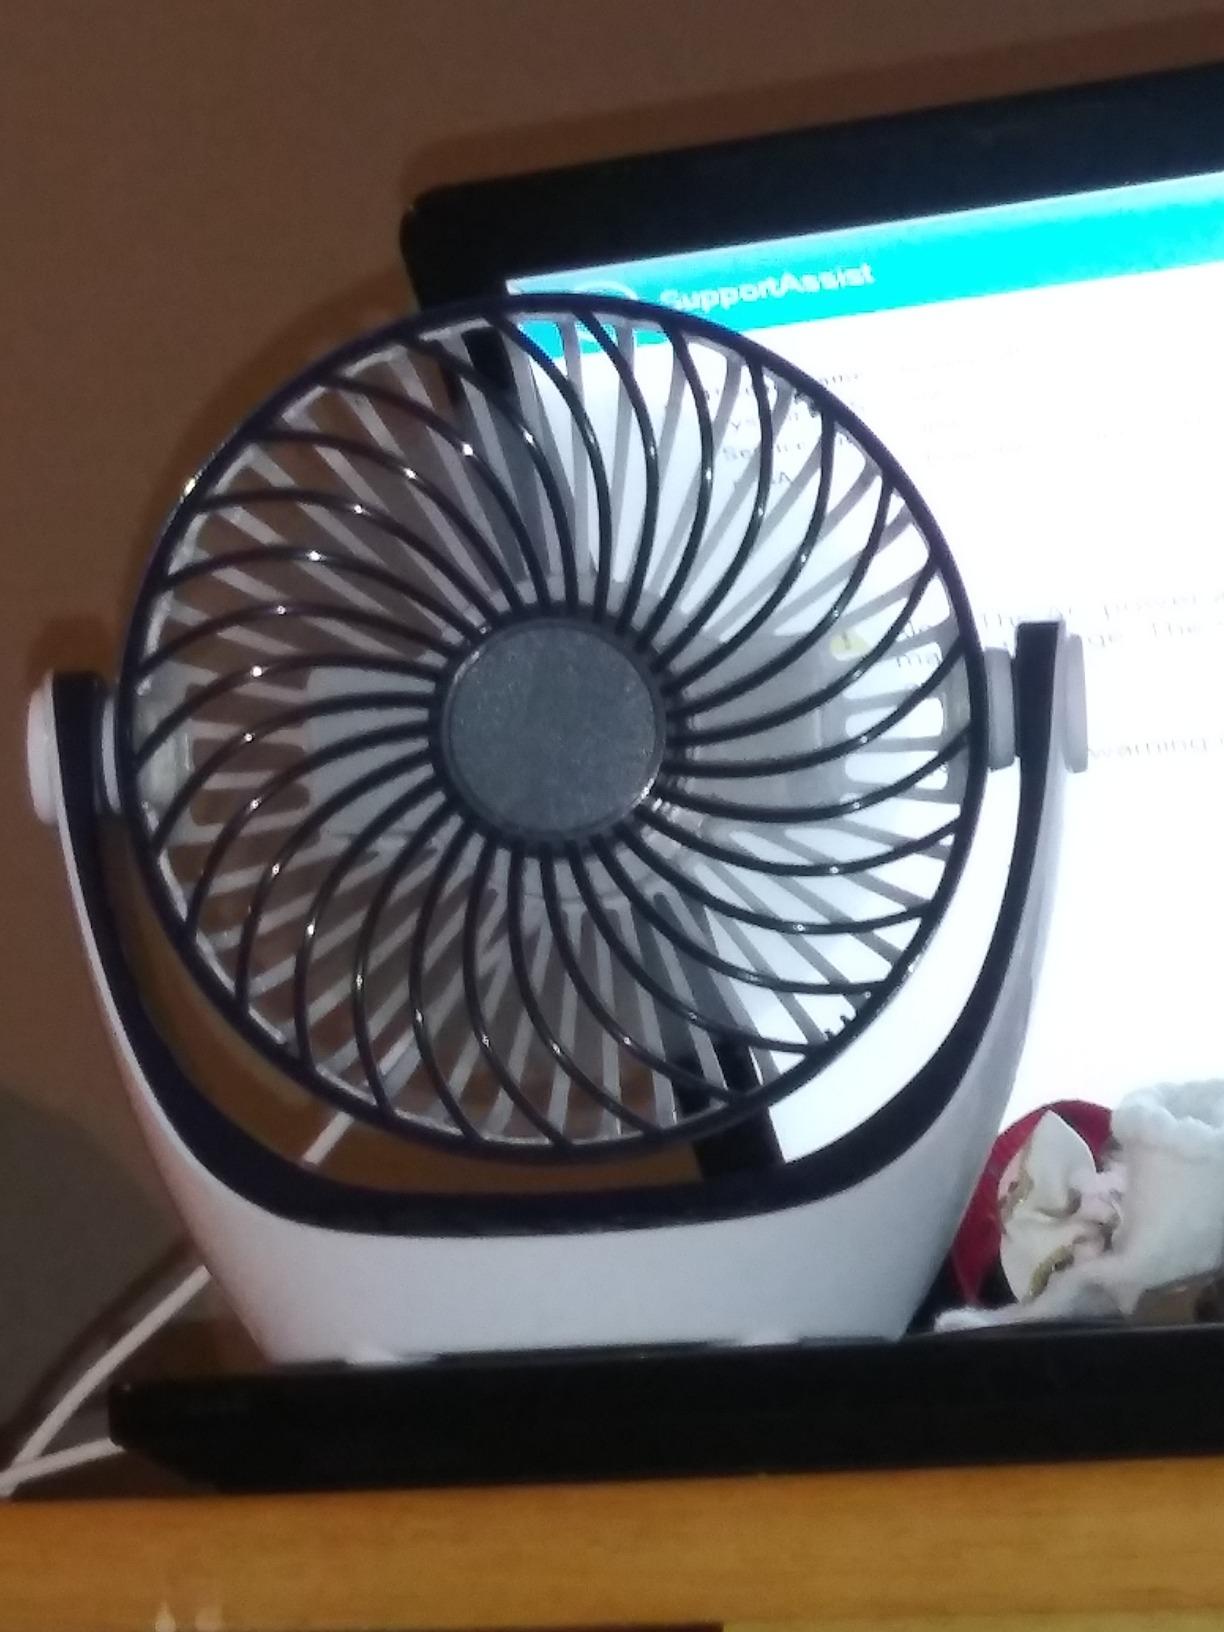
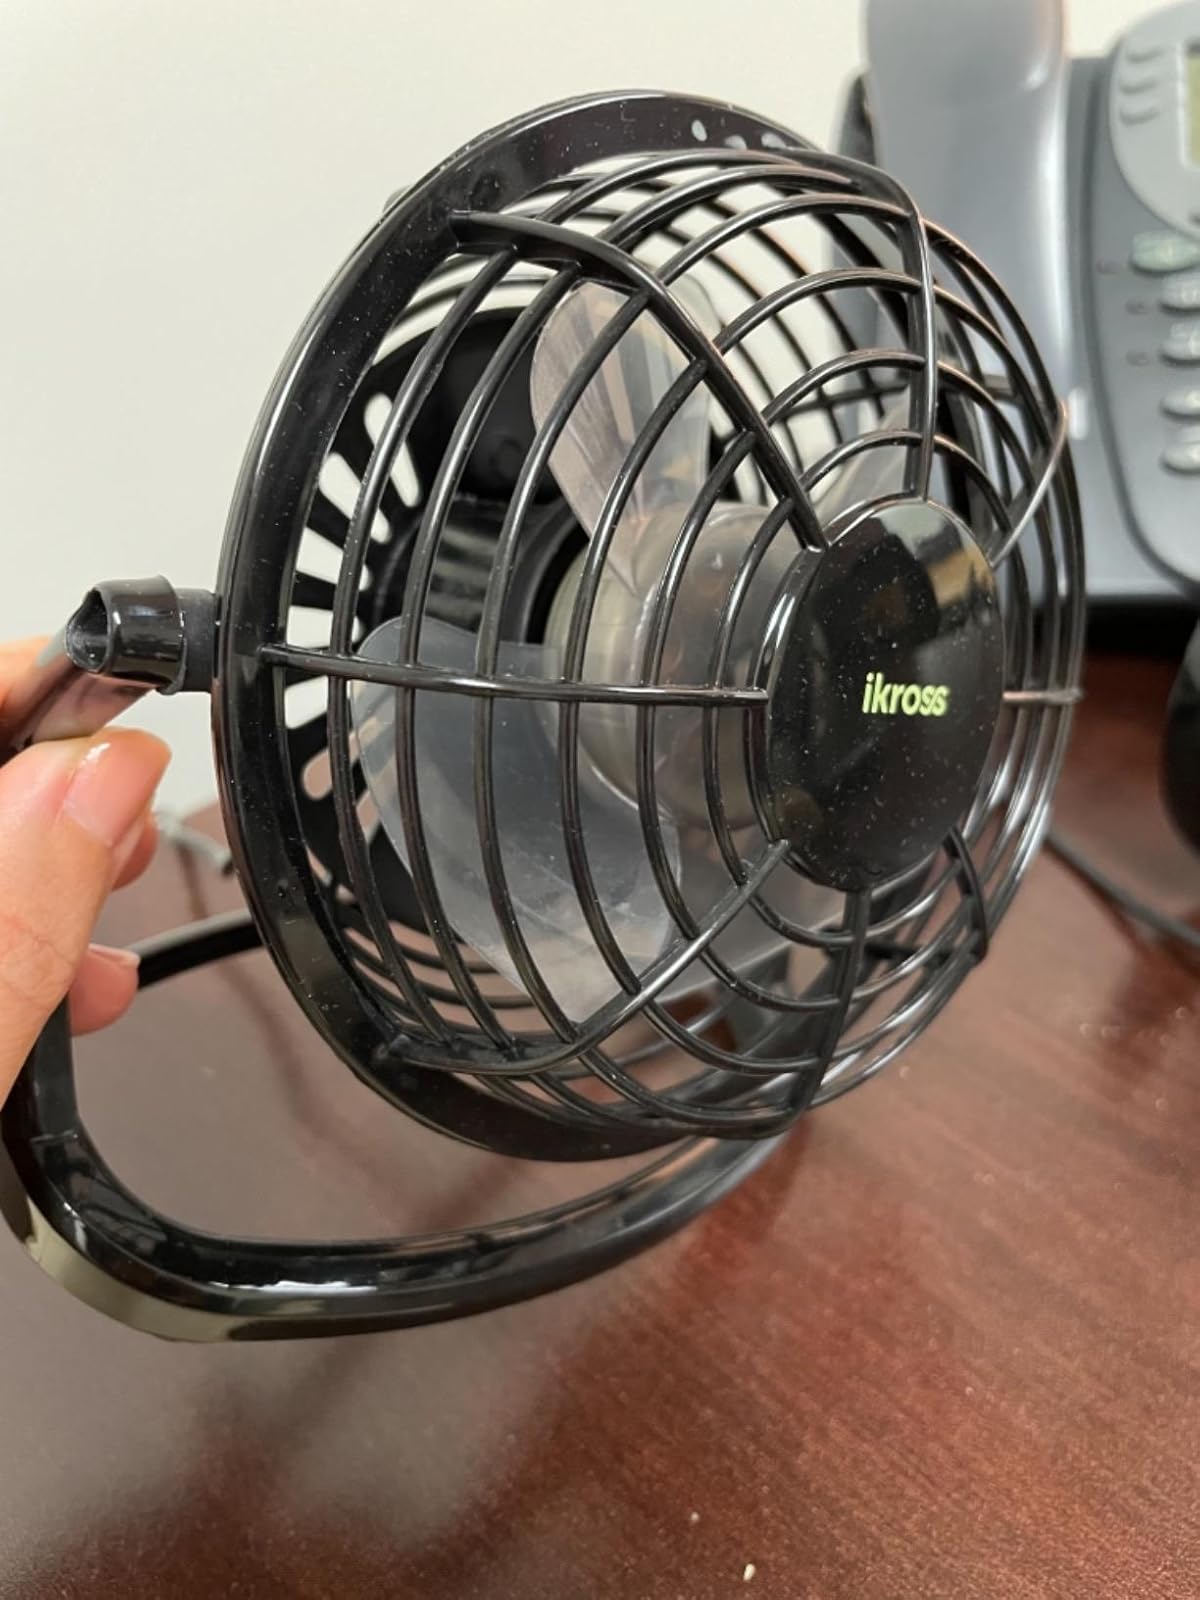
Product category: fan
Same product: no